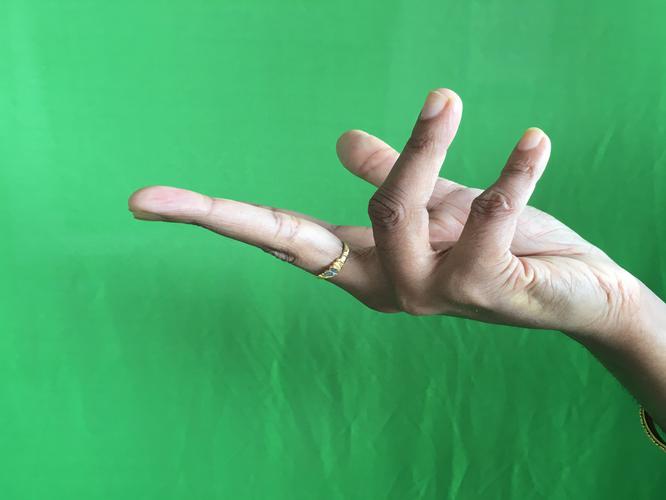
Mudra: Alapadmam
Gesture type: single_hand